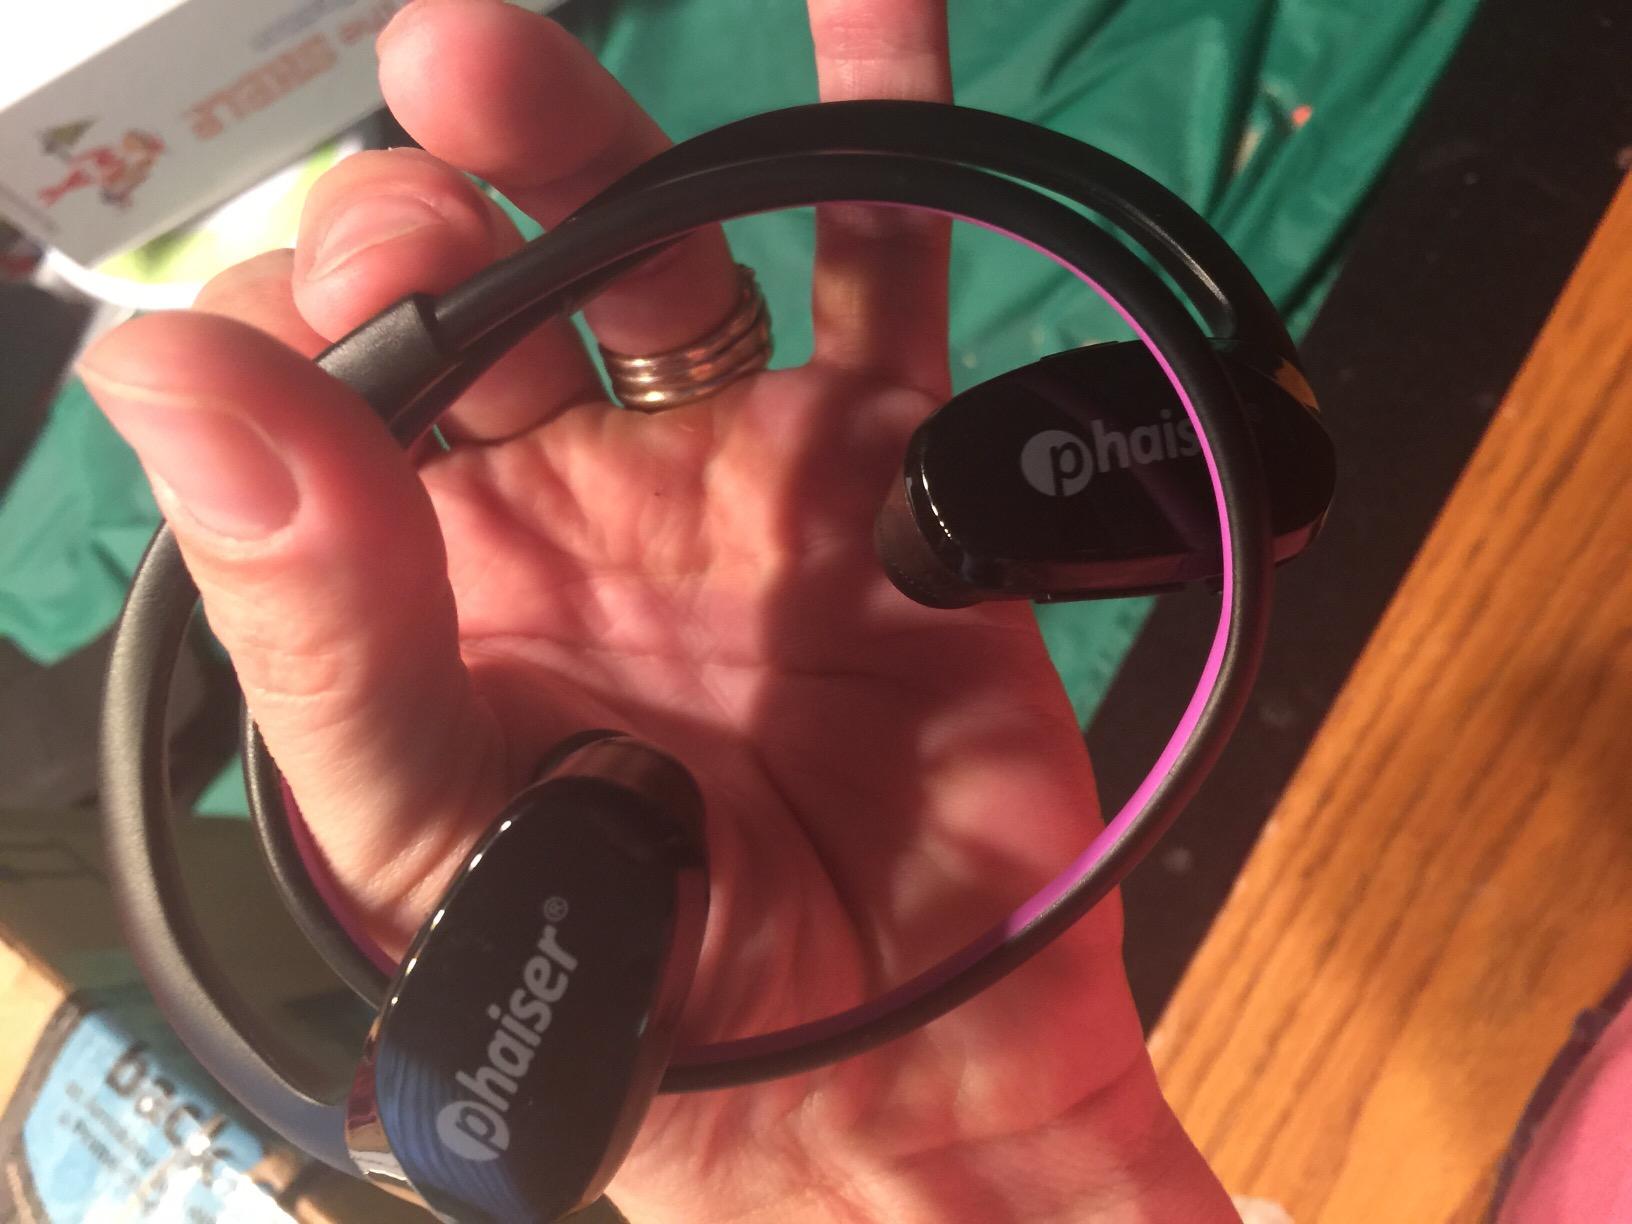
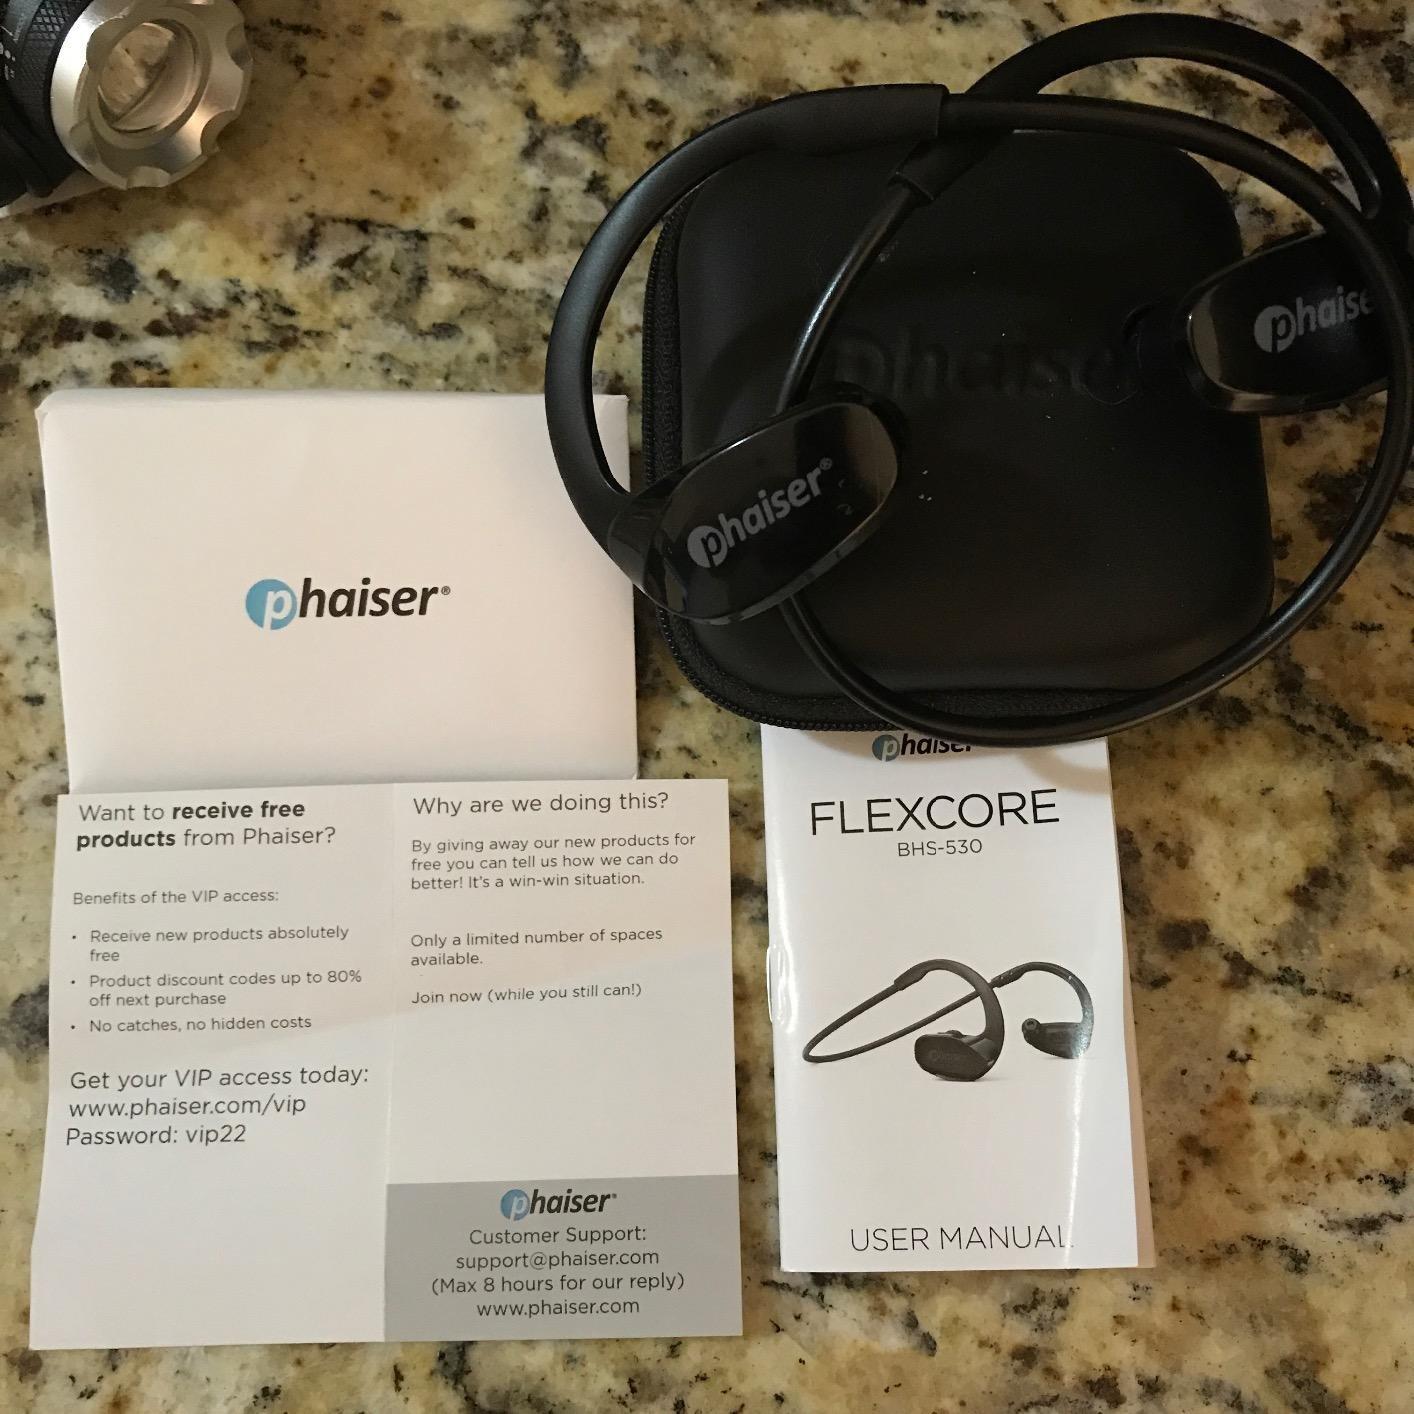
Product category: earbuds
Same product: yes